Priyamudan Priya

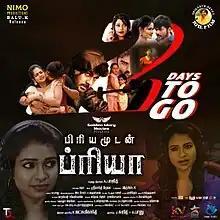
Theatrical release poster

Priyamudan Priya is a 2023 Indian Tamil-language drama film directed and produced by A. J. Sujith and starring Ashok Kumar and Leesha Eclairs in the lead roles. The film was released on 5 August 2023.